Wacton, Herefordshire

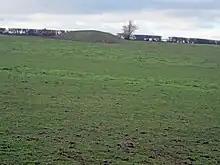
Motte at Wacton

Wacton is a small village and civil parish in the county of Herefordshire, England, and north-west from Bromyard.